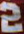
Number: 2